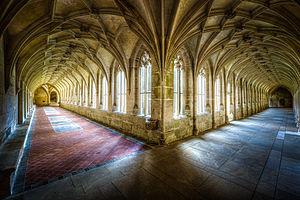
L’abbaye de Bebenhausen est une ancienne abbaye de prémontrés puis de cisterciens, située dans la commune de Tübingen, en Bade-Wurtemberg. Fondée à la fin du XIIᵉ siècle, elle est fermée par la Réforme en 1560. Extrêmement bien préservée, elle constitue une attraction touristique importante.